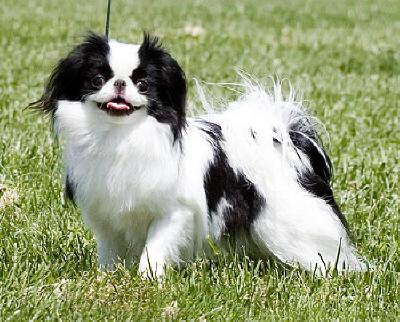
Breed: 249-n000106-Japanese_spaniel